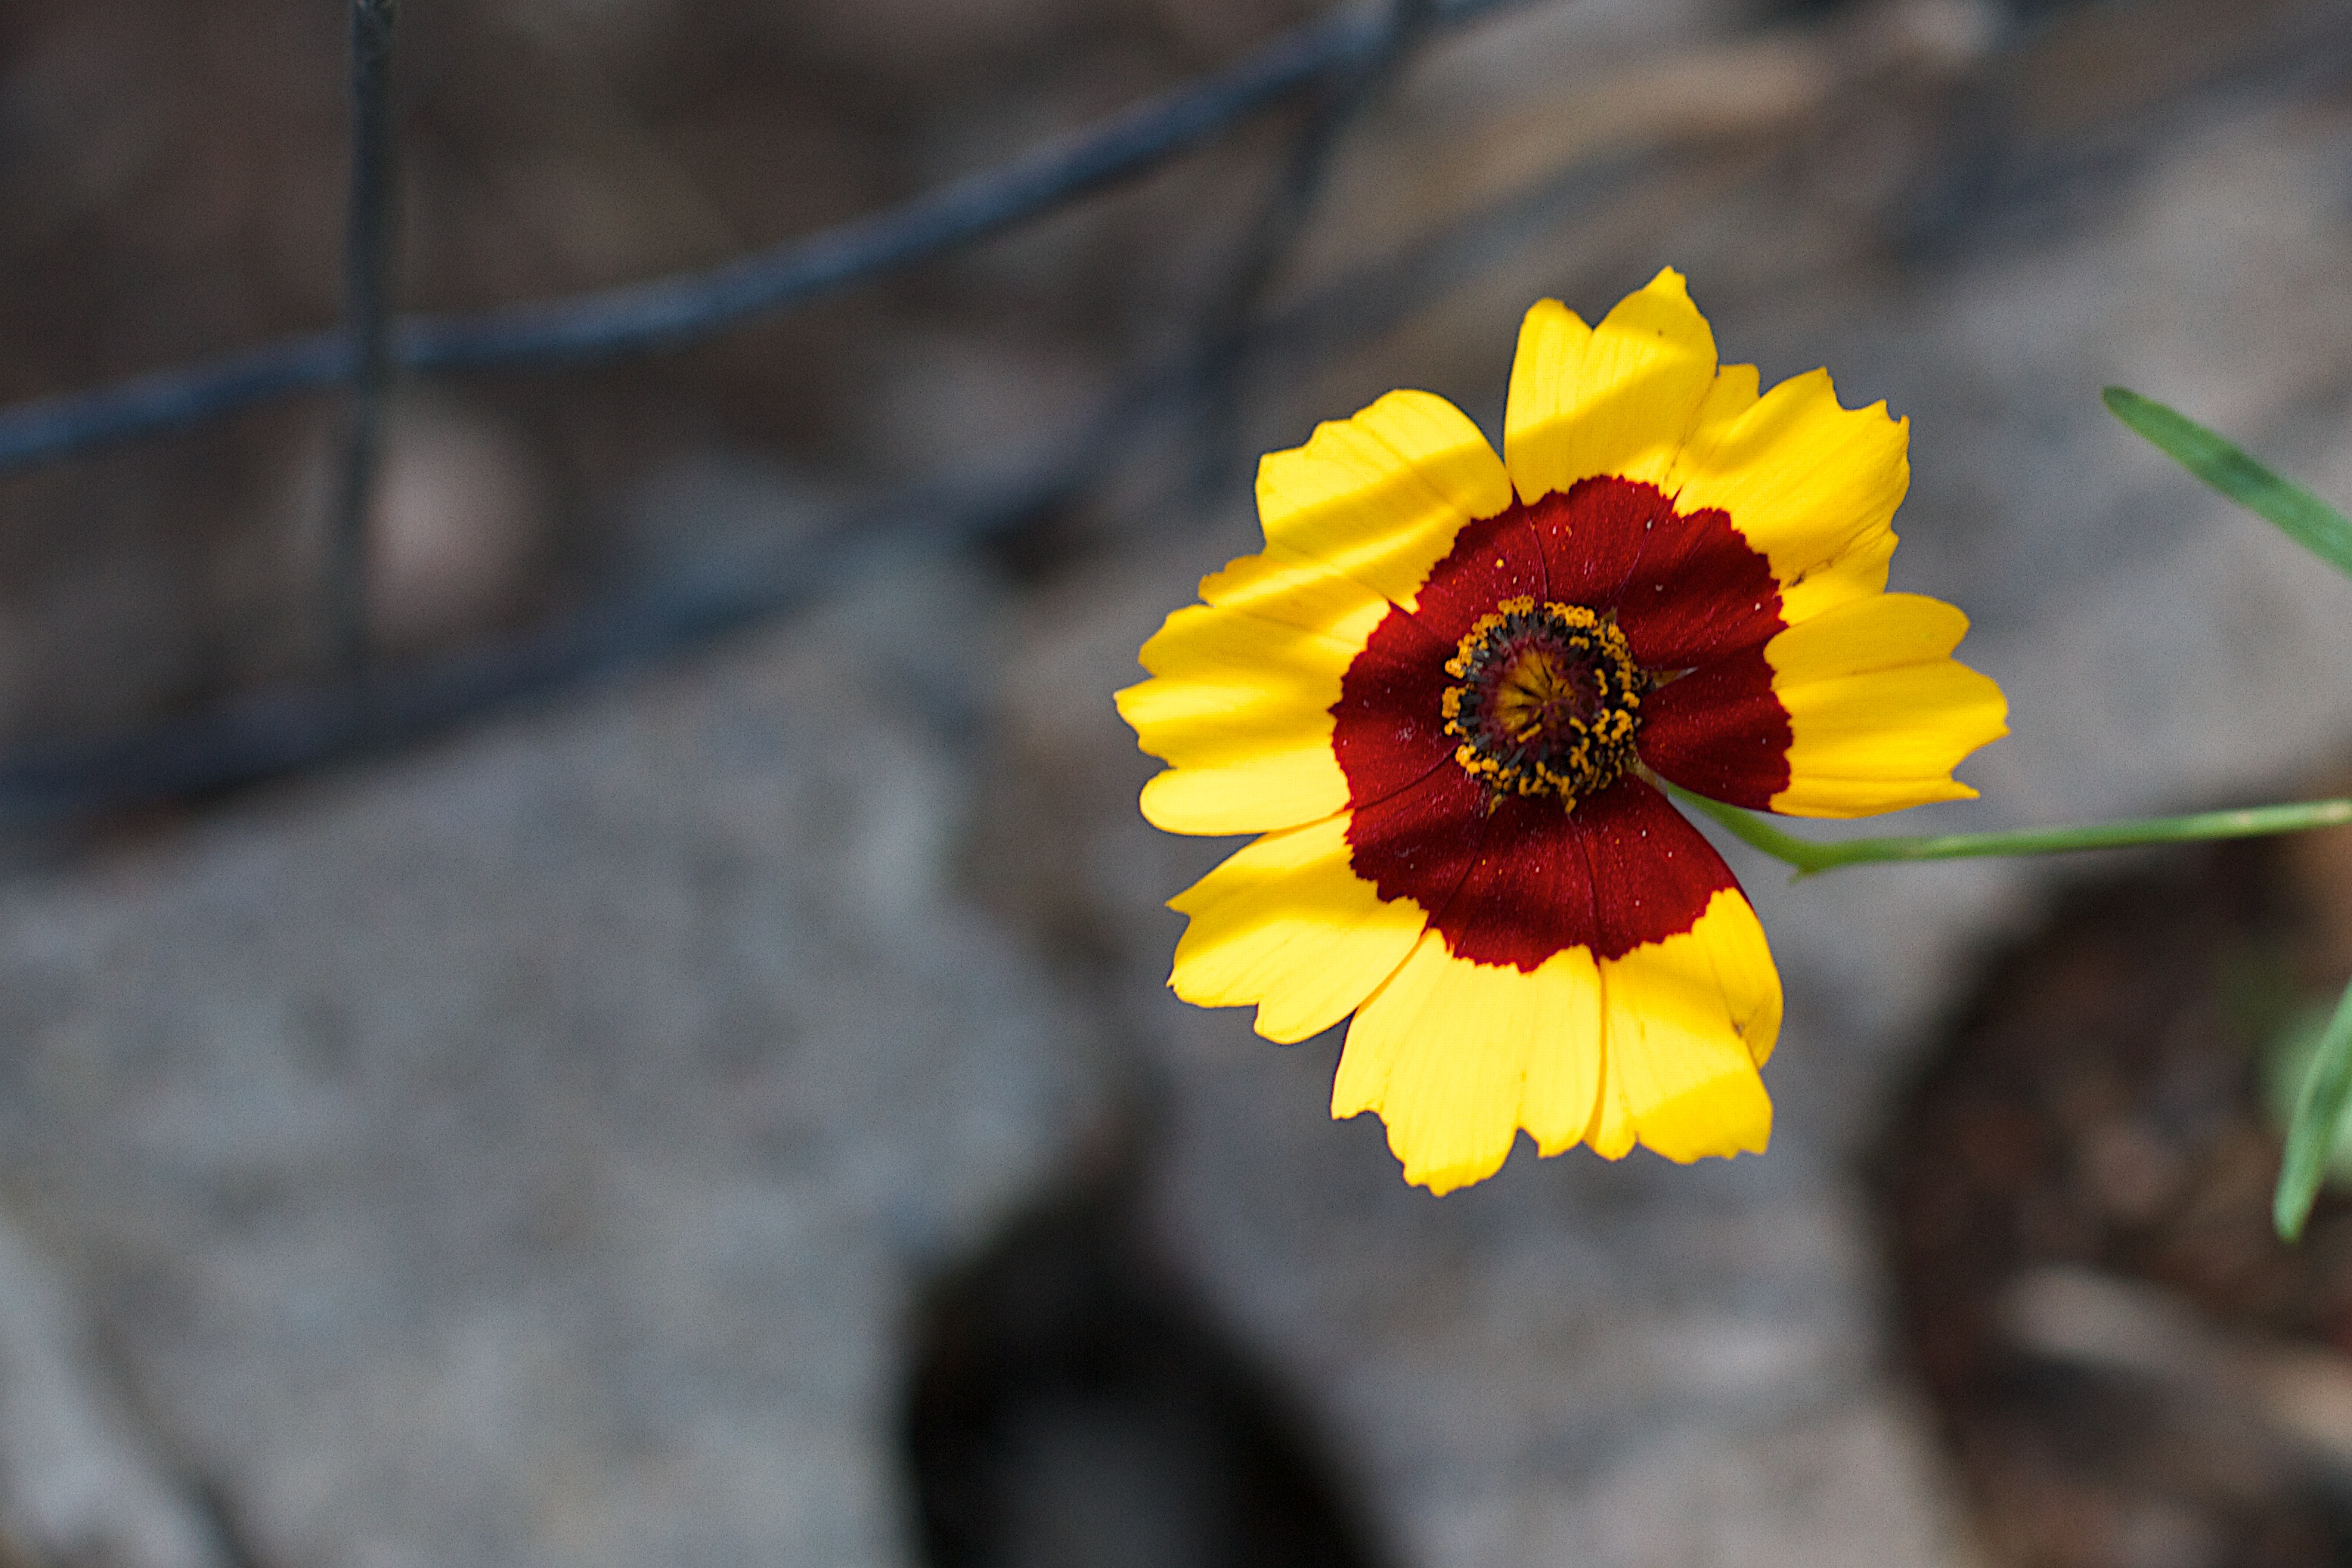
nature, blossom, plant, flower, petal, botany, yellow, flora, fauna, wildflower, close up, macro photography, flowering plant, plant stem, land plant